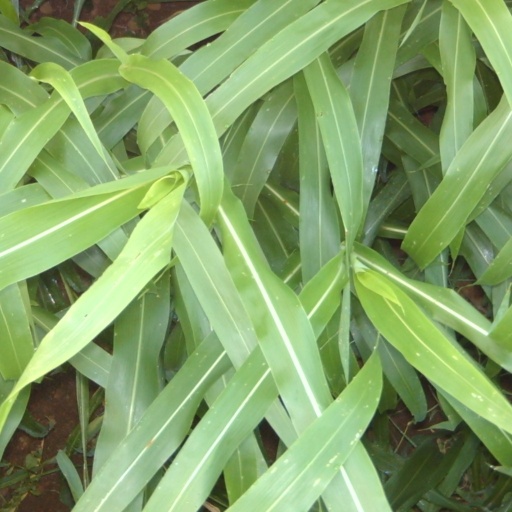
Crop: sorghum